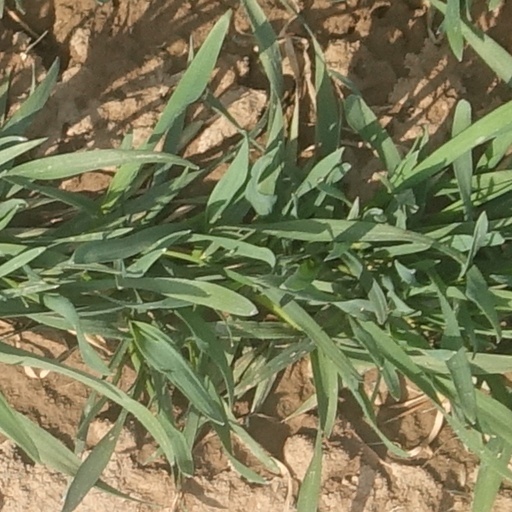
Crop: wheat